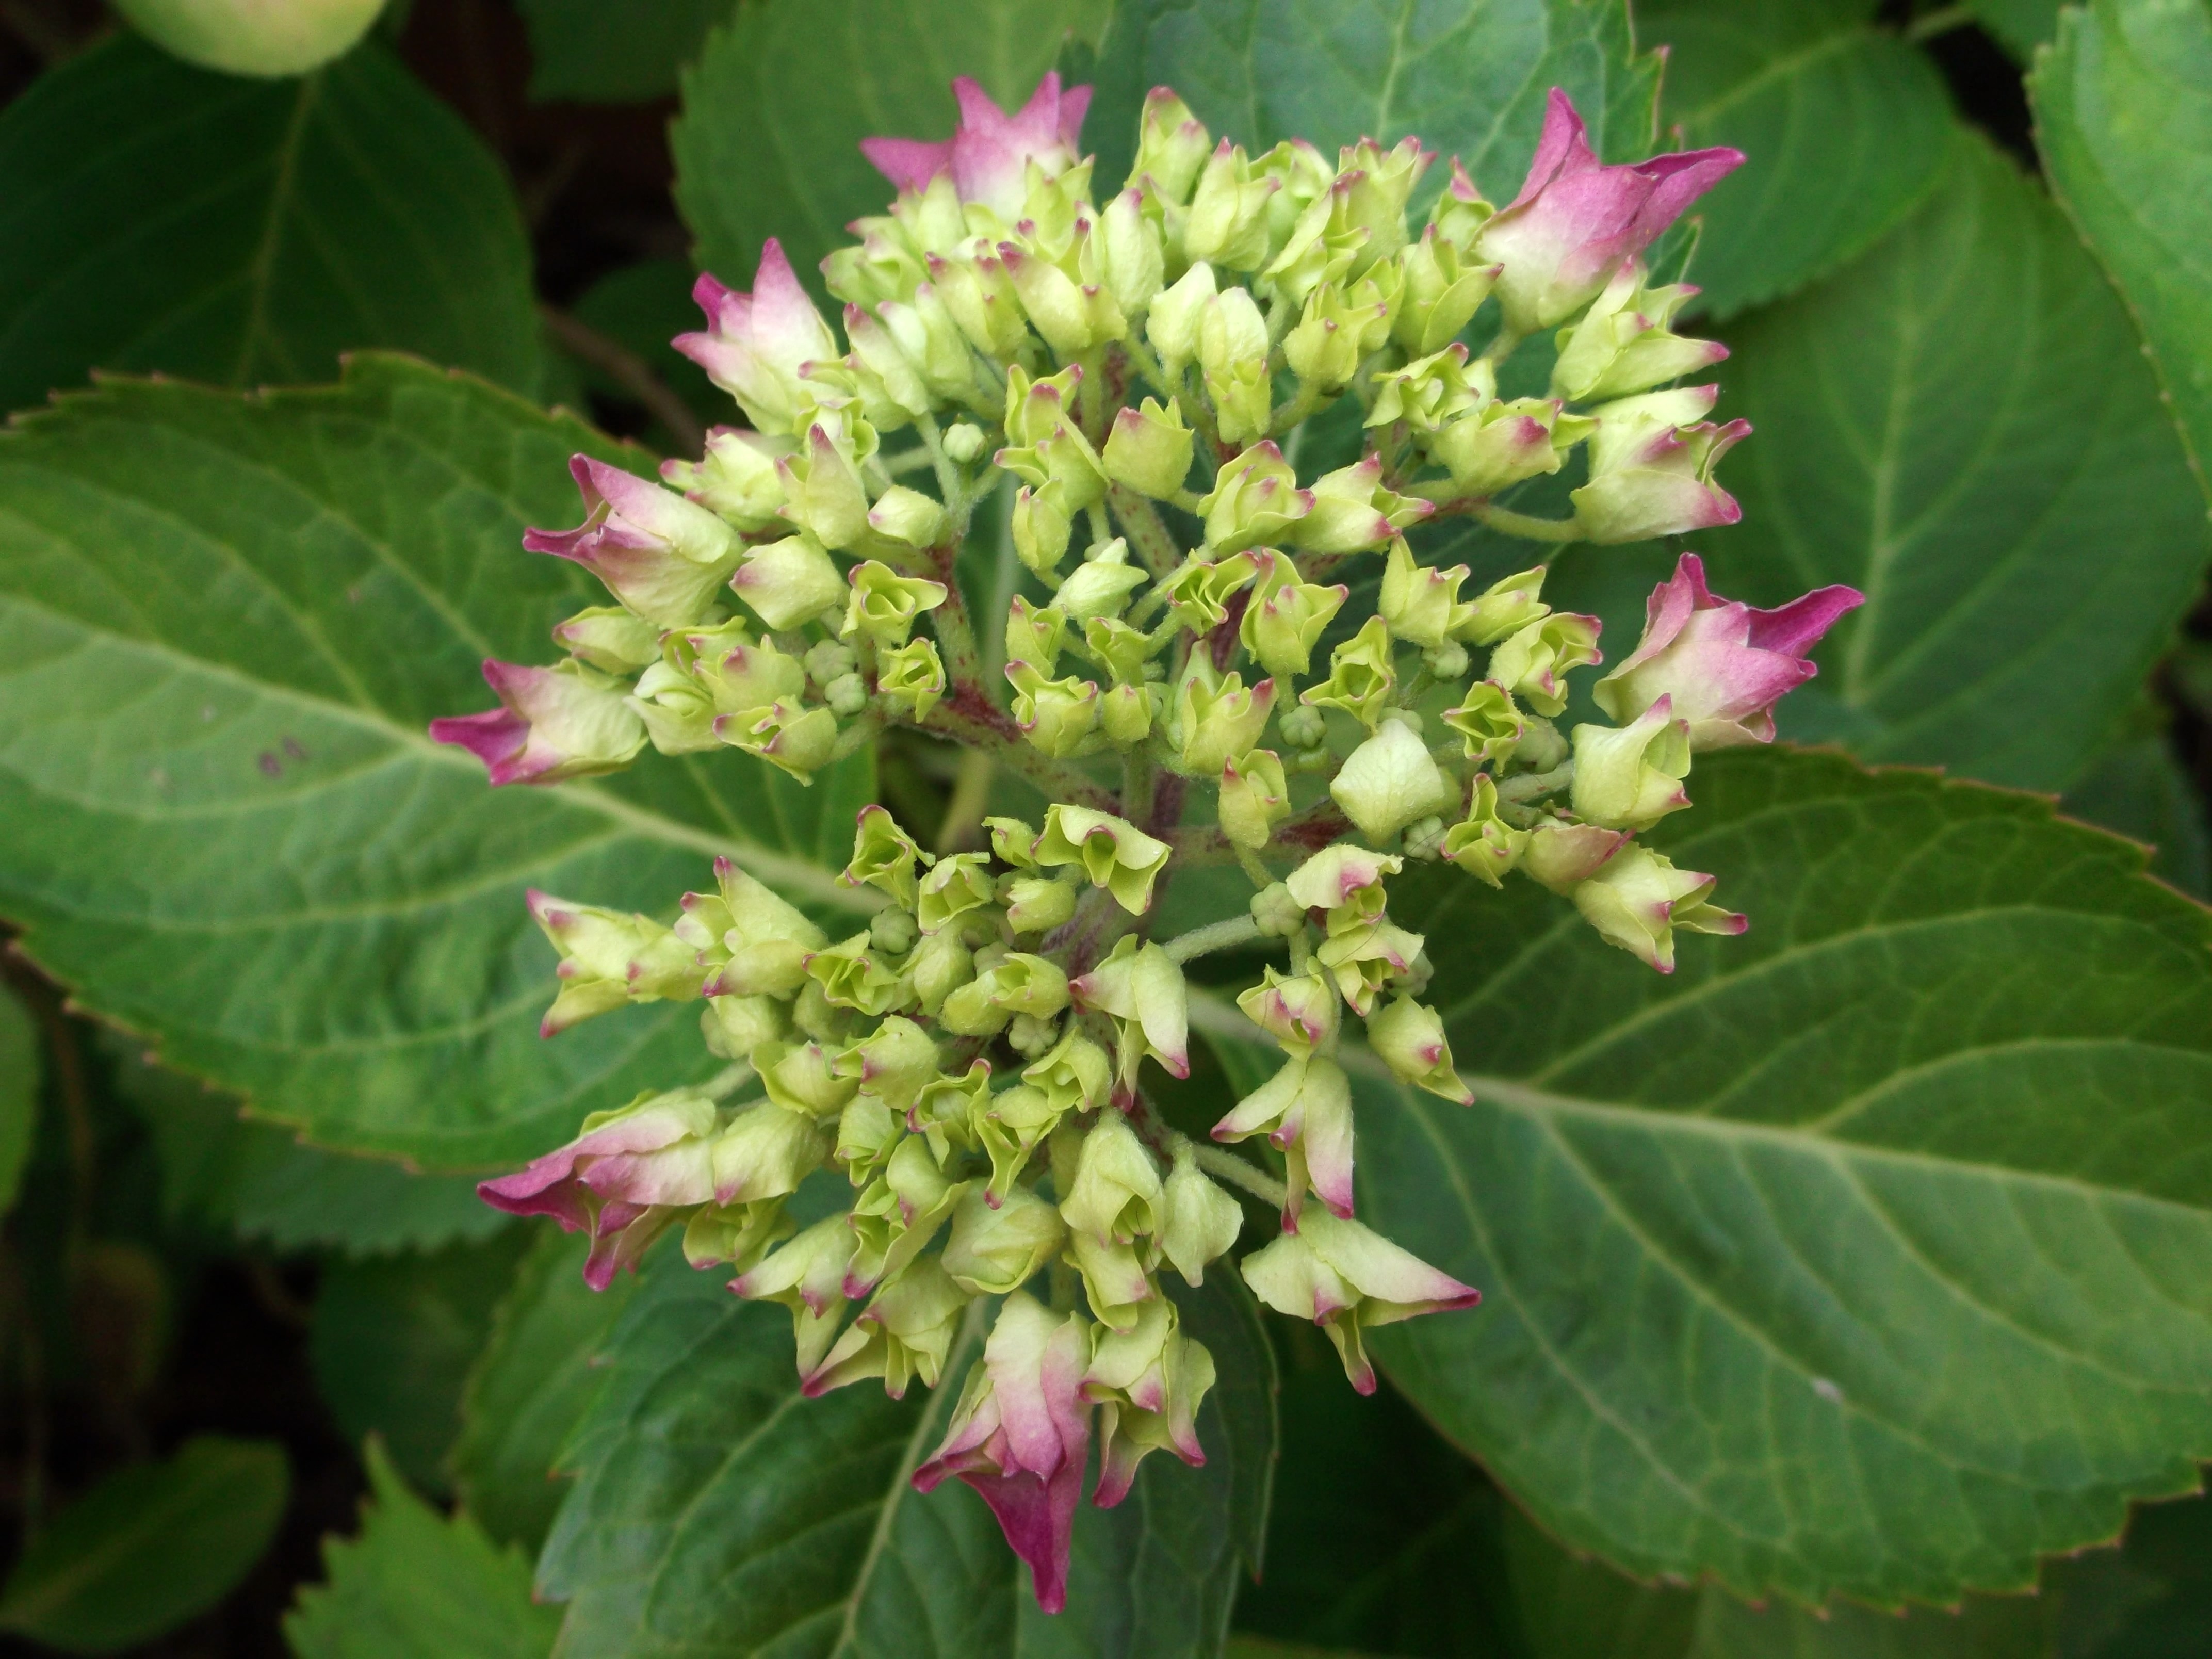
plant, flower, herb, produce, botany, pink, flora, hydrangea, shrub, flowering plant, hydrangeaceae, cornales, land plant